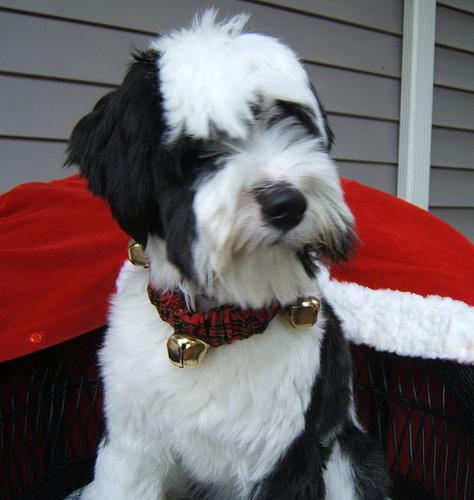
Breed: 203-n000021-Tibetan_terrier